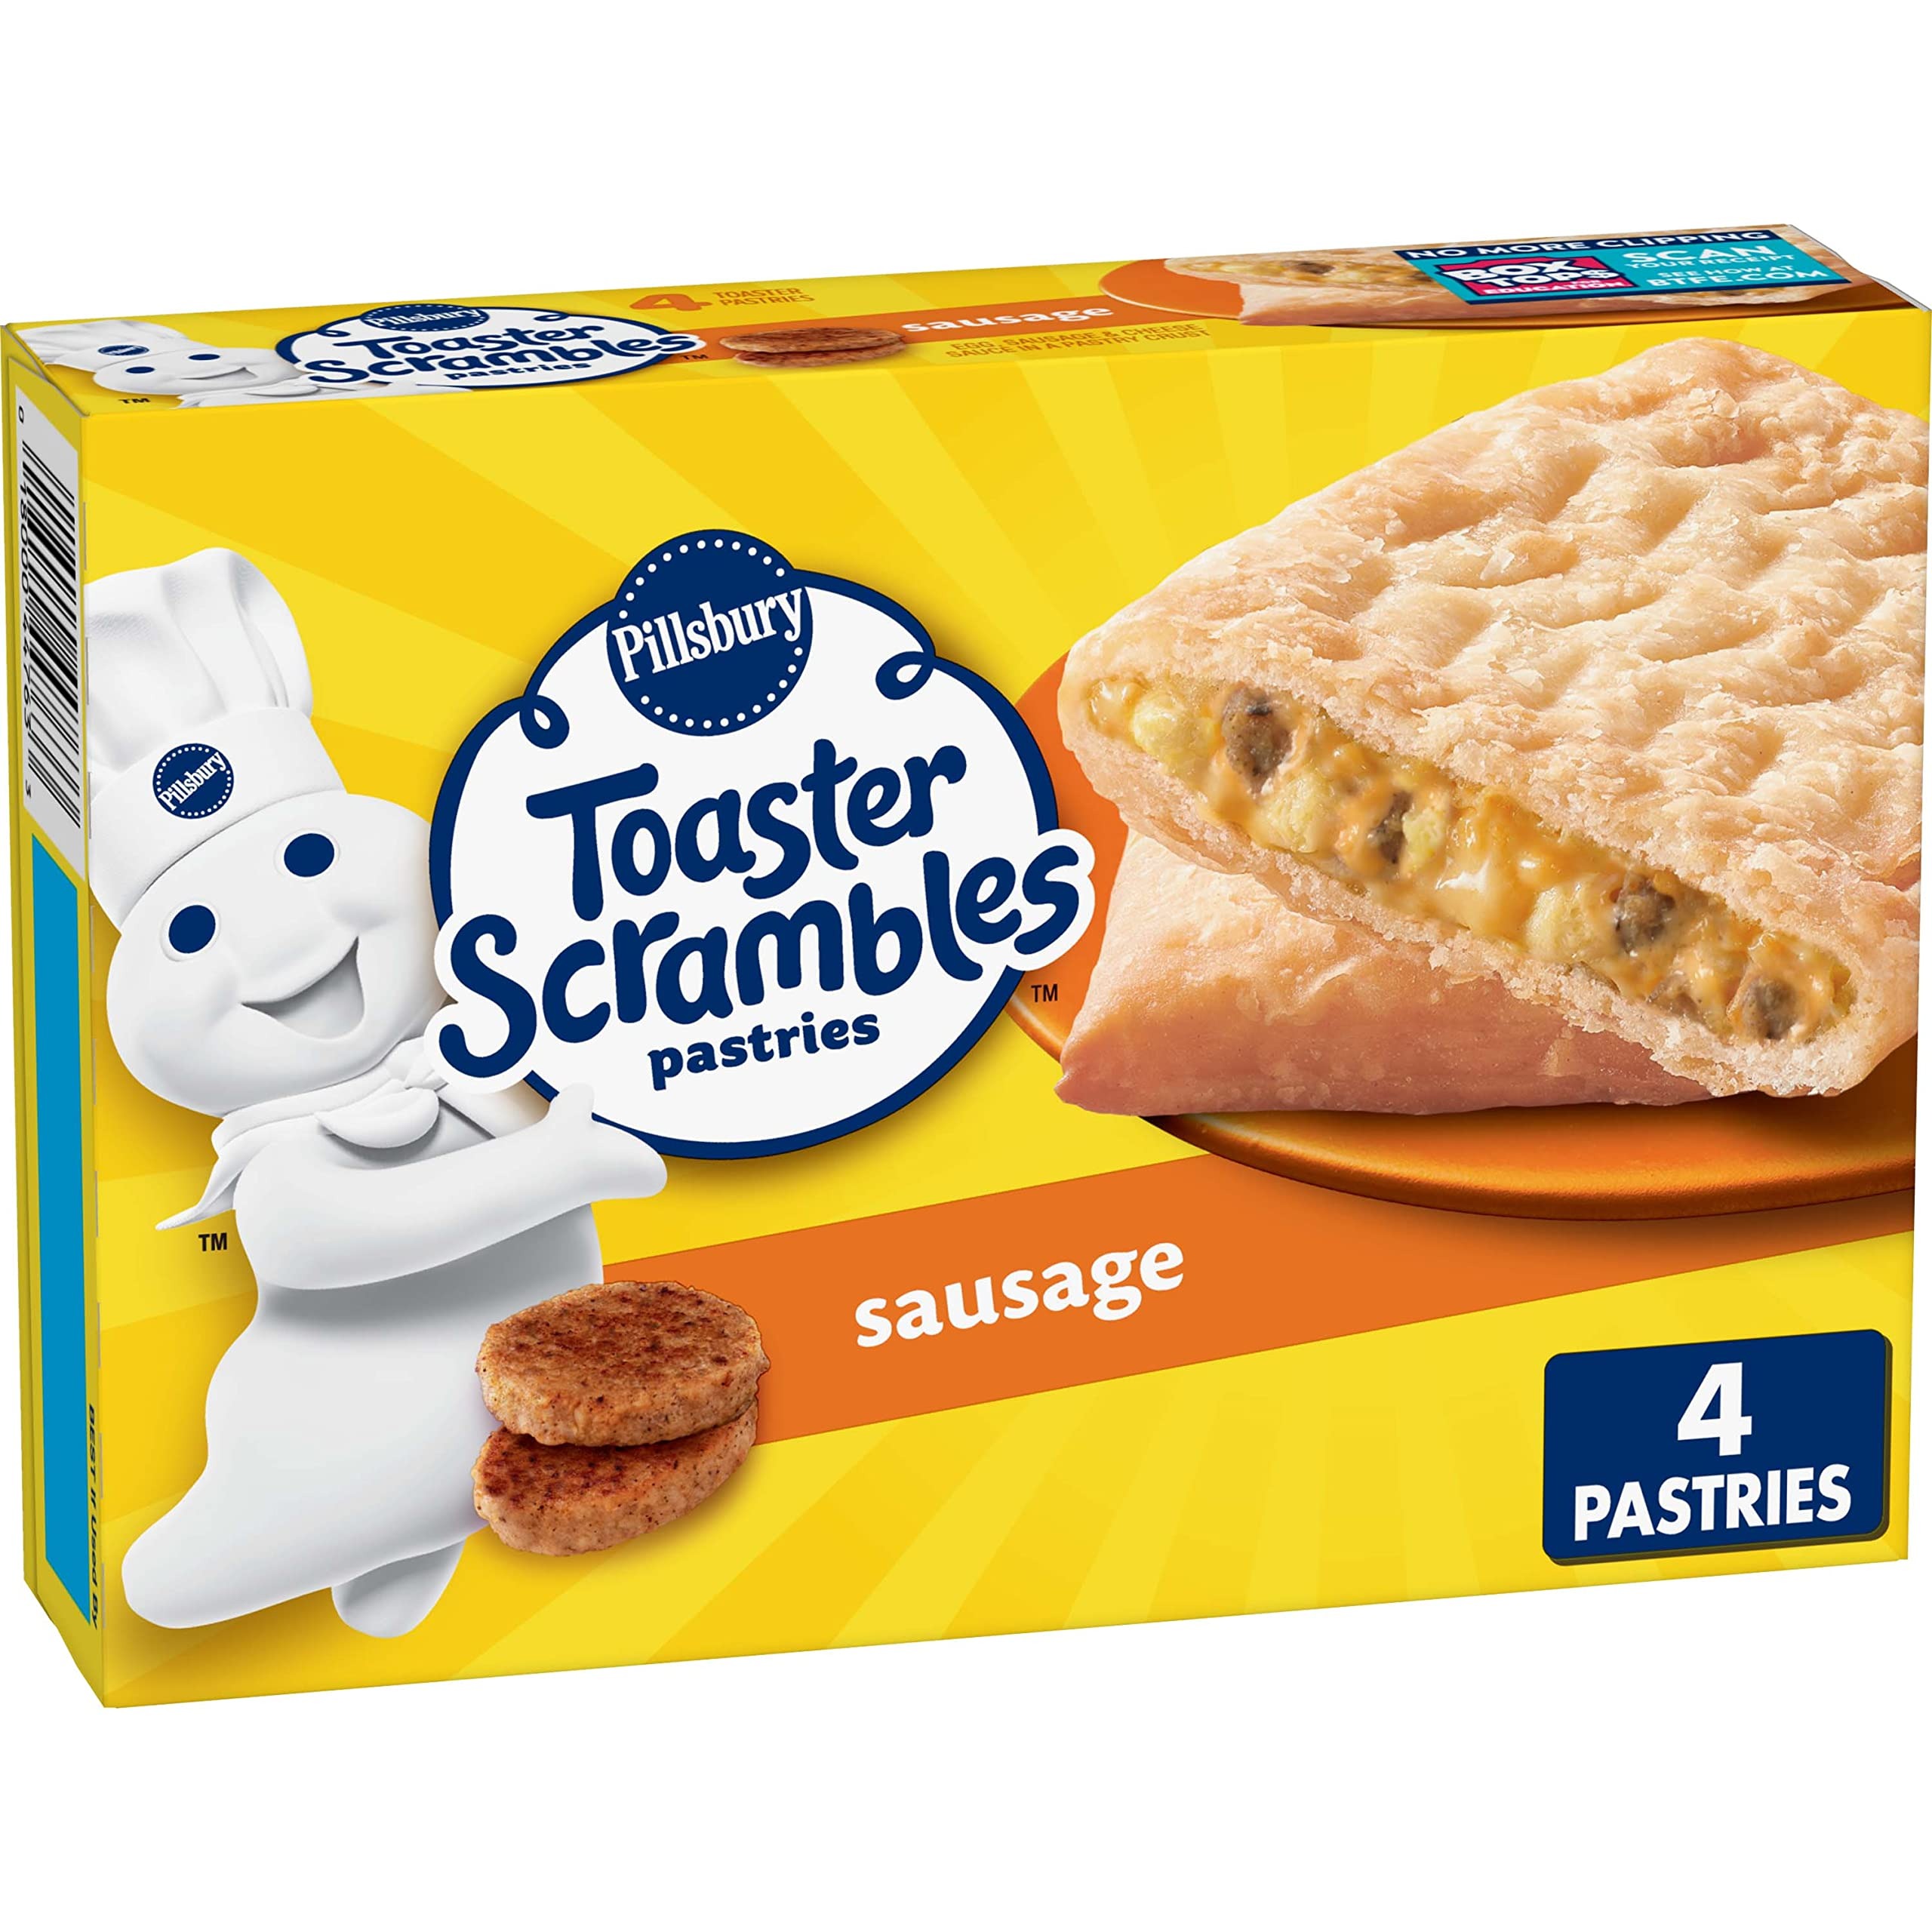
Item Name: Pillsbury Sausage Toaster Scrambles, Frozen Breakfast Pastries, 4 ct, 7.2 oz
Bullet Point 1: TOASTER SCRAMBLES: A savory breakfast option made with sausage, cheese sauce and eggs in a pastry crust
Bullet Point 2: FROZEN BREAKFAST OPTION: These savory pastries can be conveniently kept in your freezer for an easy breakfast option in a pinch
Bullet Point 3: HOMEMADE MOMENTS: Make mornings tasty with eggs, cheese sauce and sausage in a flaky pastry
Bullet Point 4: PORTABLE: Toaster Scrambles are convenient when you need to grab and go
Bullet Point 5: CONTAINS: 4 ct, 7.2 oz
Value: 7.2
Unit: Ounce

Price: 3.29